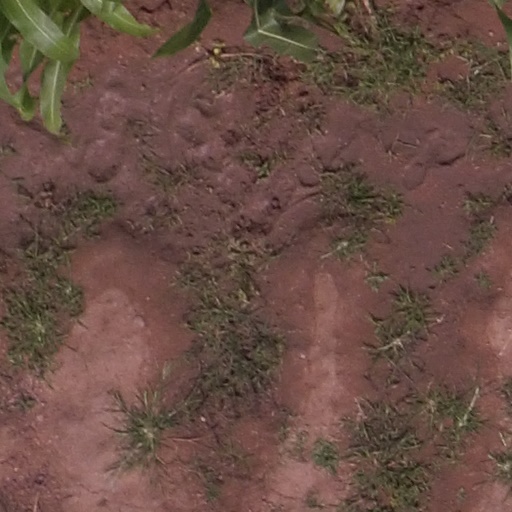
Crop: maize; corn